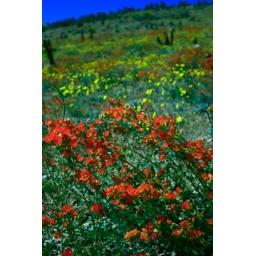
Red rock las vegas in the spring, flowers